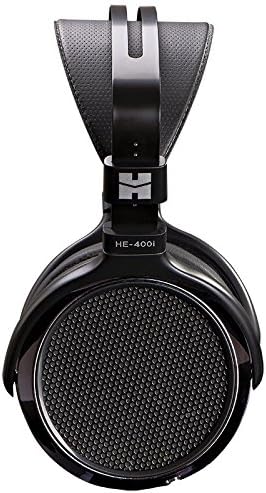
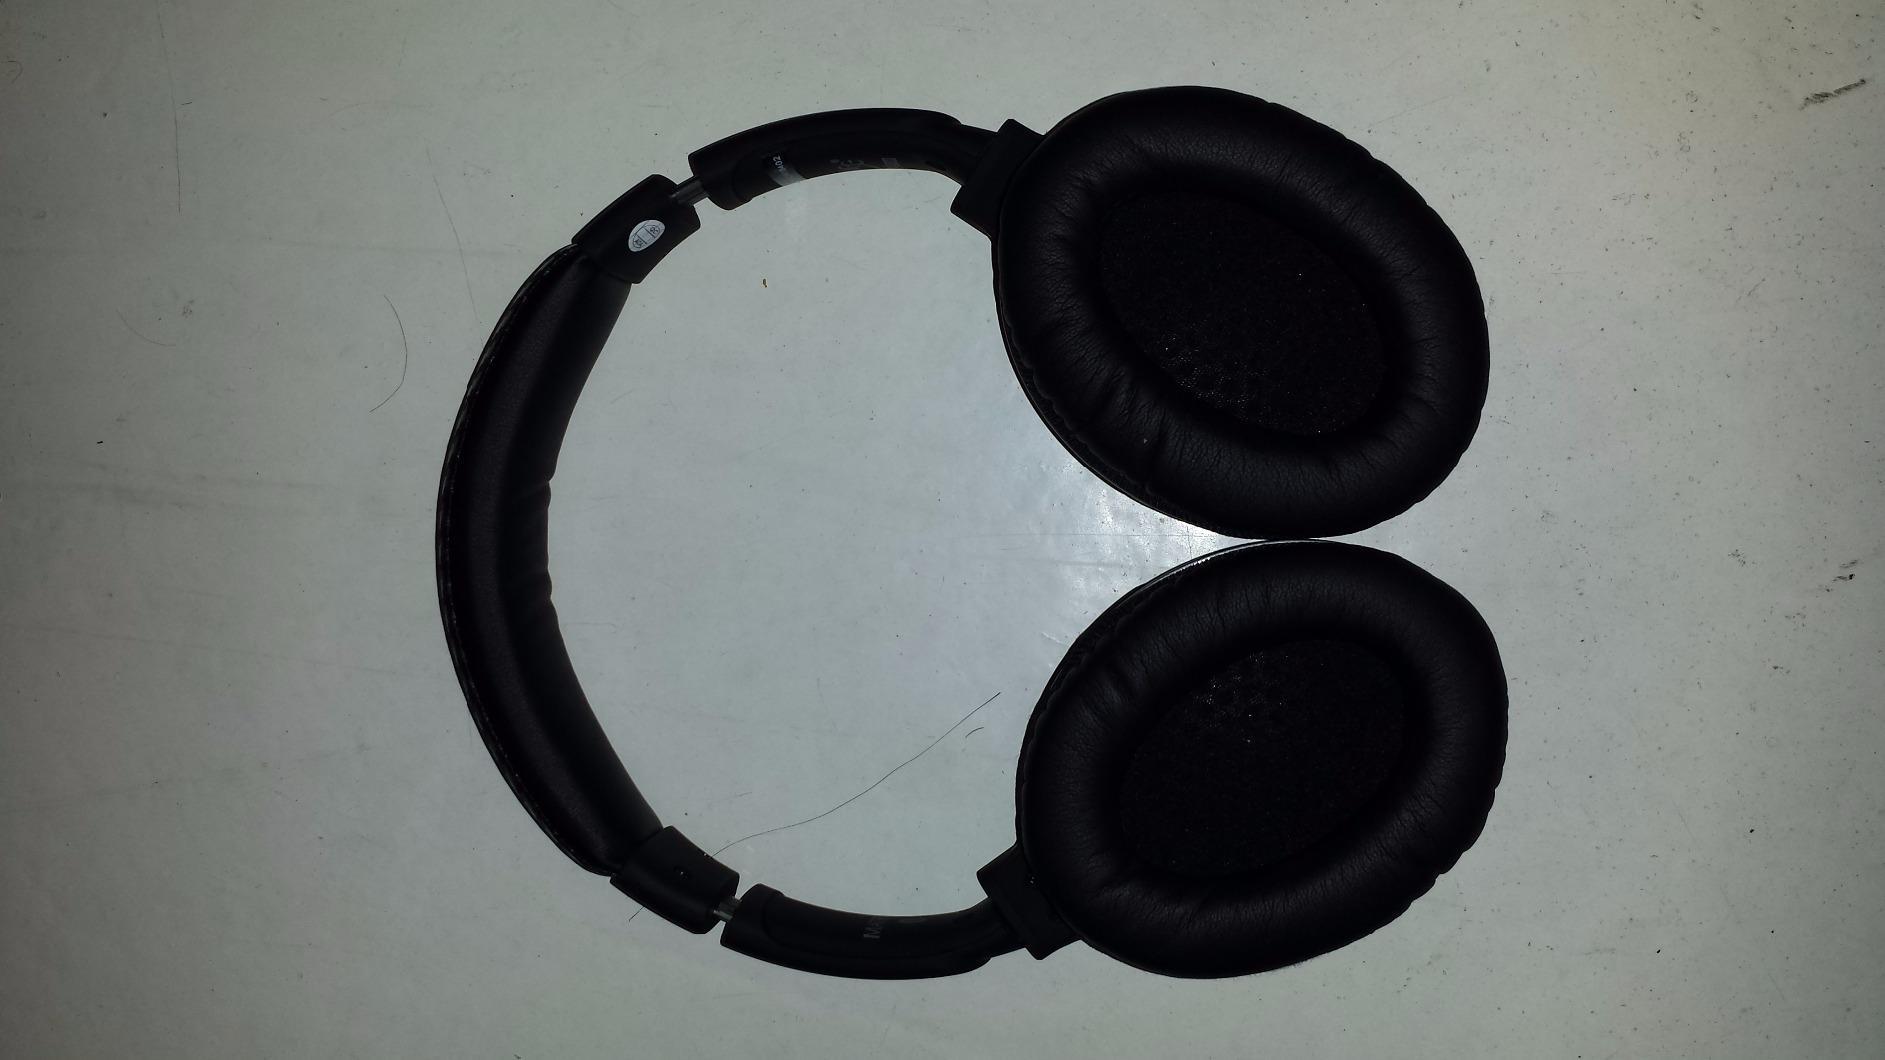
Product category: headphones
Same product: no